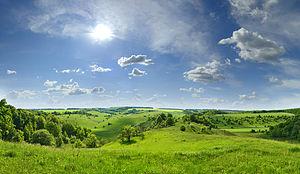
Le territoire de la Russie occupe le nord de l'Asie et l'est de Europe. Cet état-continent constitue le pays le plus vaste du monde : il s'allonge d'ouest en est sur 9 000 km et du nord au sud sur 3 000 km tandis que sa superficie totale est de 17 075 400 km². Sa position est centrée sur les latitudes élevées : 91% des terres sont situées au nord du 50° parallèle et un tiers du territoire se trouve au nord du cercle polaire.